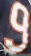
Number: 9